Anna Leuhusen

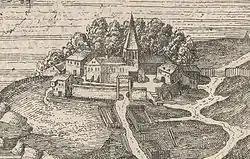
St. Clare's Priory, Stockholm Blodbadsplanschen 1524

Anna Rheinholdsdotter Leuhusen (died c. 1554), was the Abbess of St. Clare's Priory in Stockholm. She became known for her involvement in the Swedish War of Liberation between Sweden and Denmark in the 1520s.